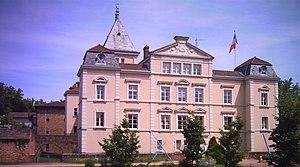
Neuville-sur-Saône est une commune française, située dans la métropole de Lyon, en région Auvergne-Rhône-Alpes.
Pierre de Saint-Priest, né le 10 mai 1540 à Apinac, mort le 10 janvier 1599 à Lyon. Il est archevêque de Lyon, diplomate et chef du parti ligueur.
Cet article recense les monuments historiques de la métropole de Lyon, en France.